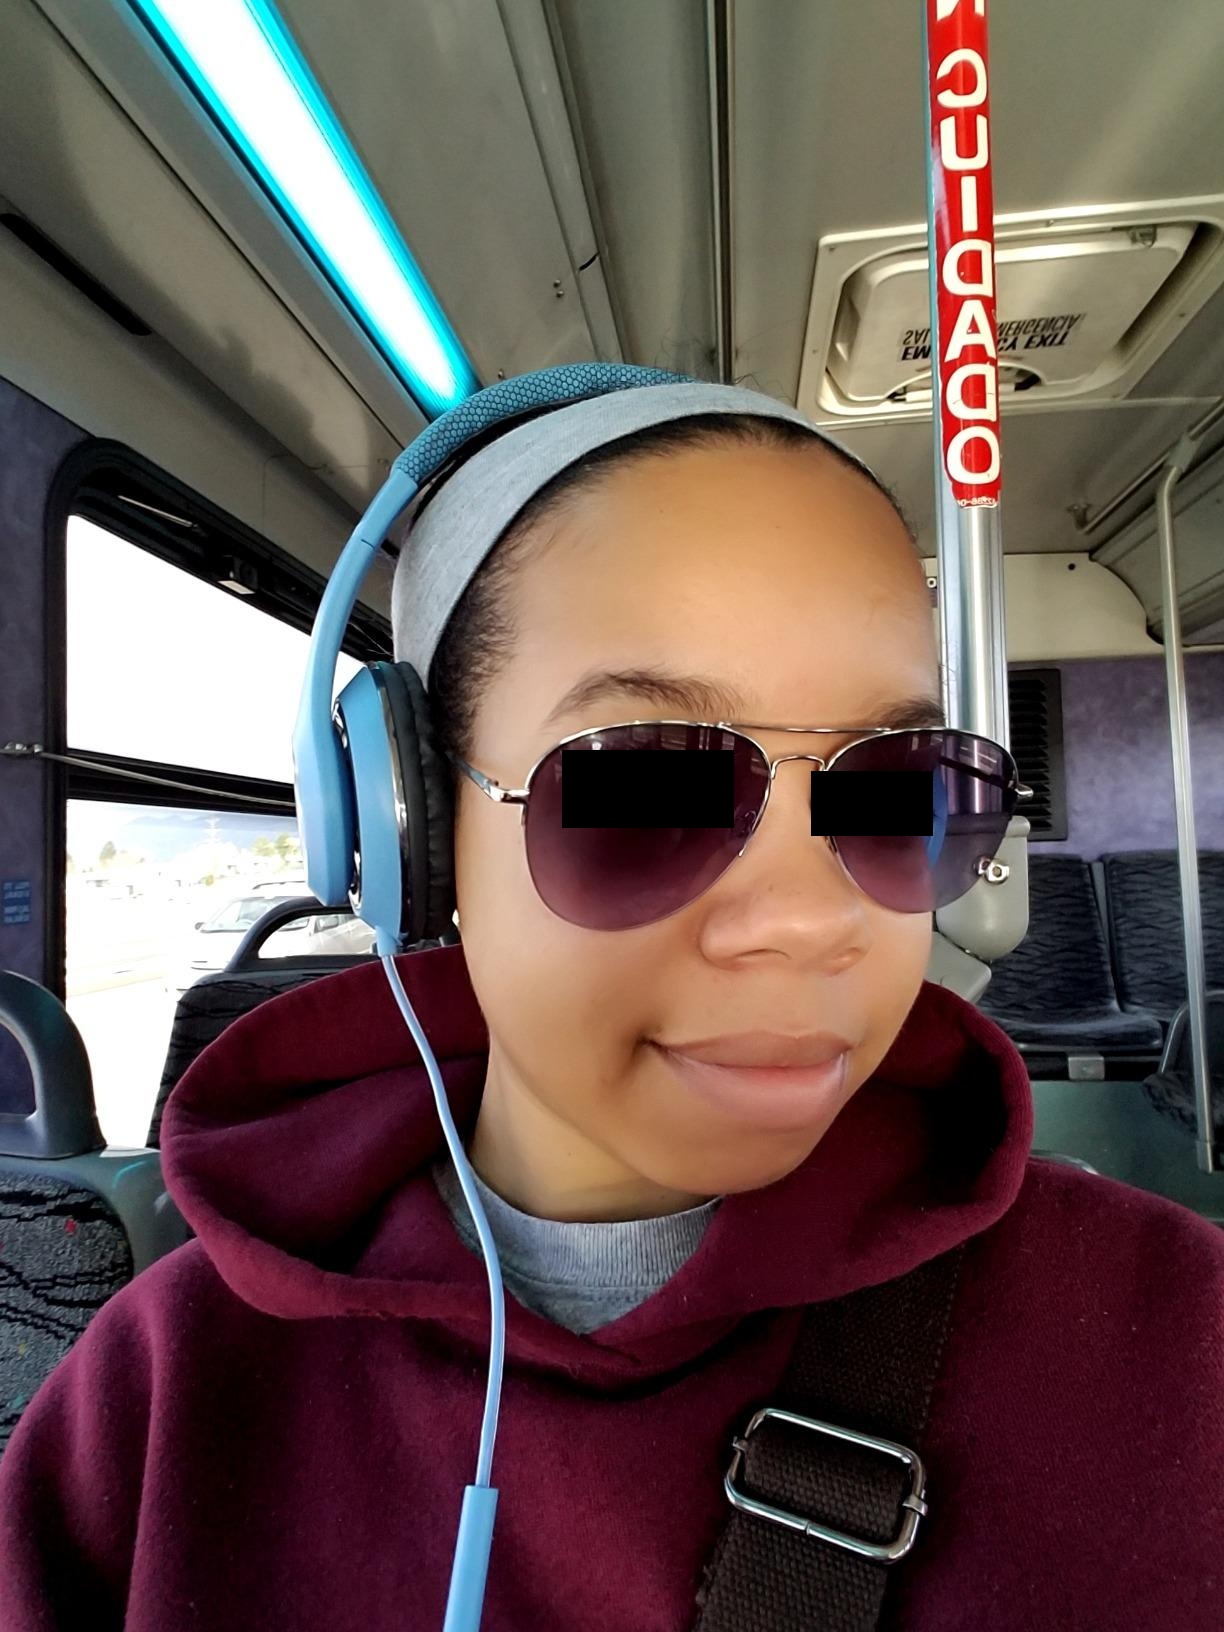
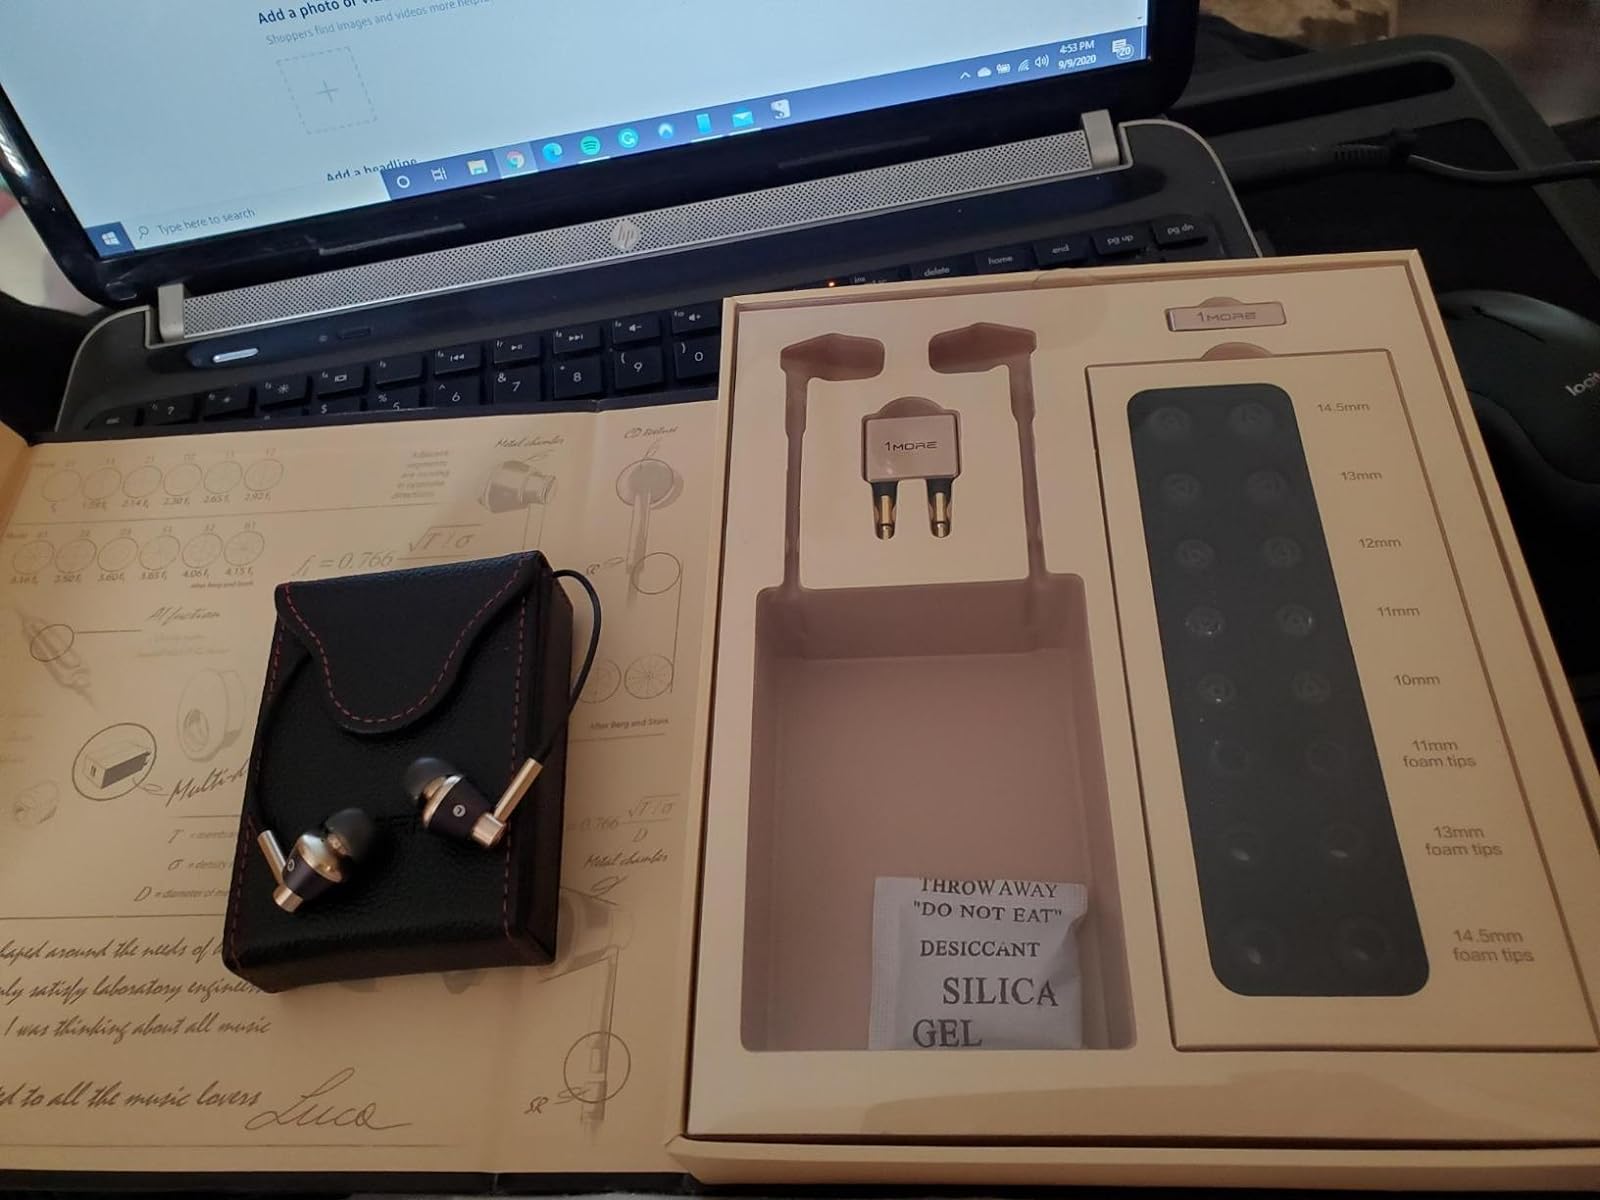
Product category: headphones
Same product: no